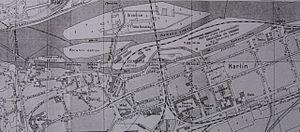
Štvanice est une île de l'agglomération de Prague située dans la Vltava, au nord du pont Charles. L'île est située entre le district de Holešovice, auquel elle appartient, et le district de Karlín. Elle est longue de 1250 mètres et large de 190 mètres